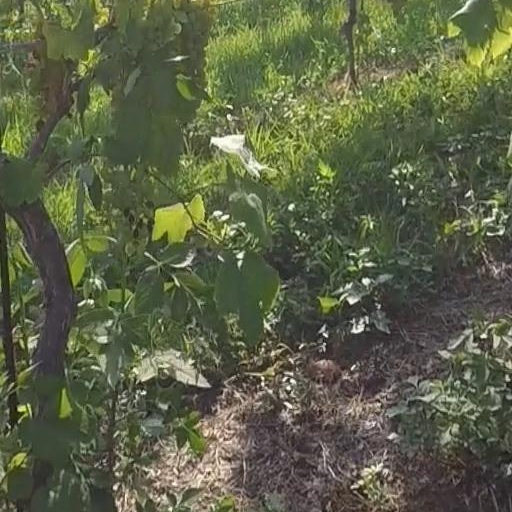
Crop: grape